Gymnastics at the 2018 South American Games

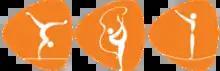

Gymnastics events were competed at the 2018 South American Games in Cochabamba, Bolivia, from May 26 to June 8, 2018.